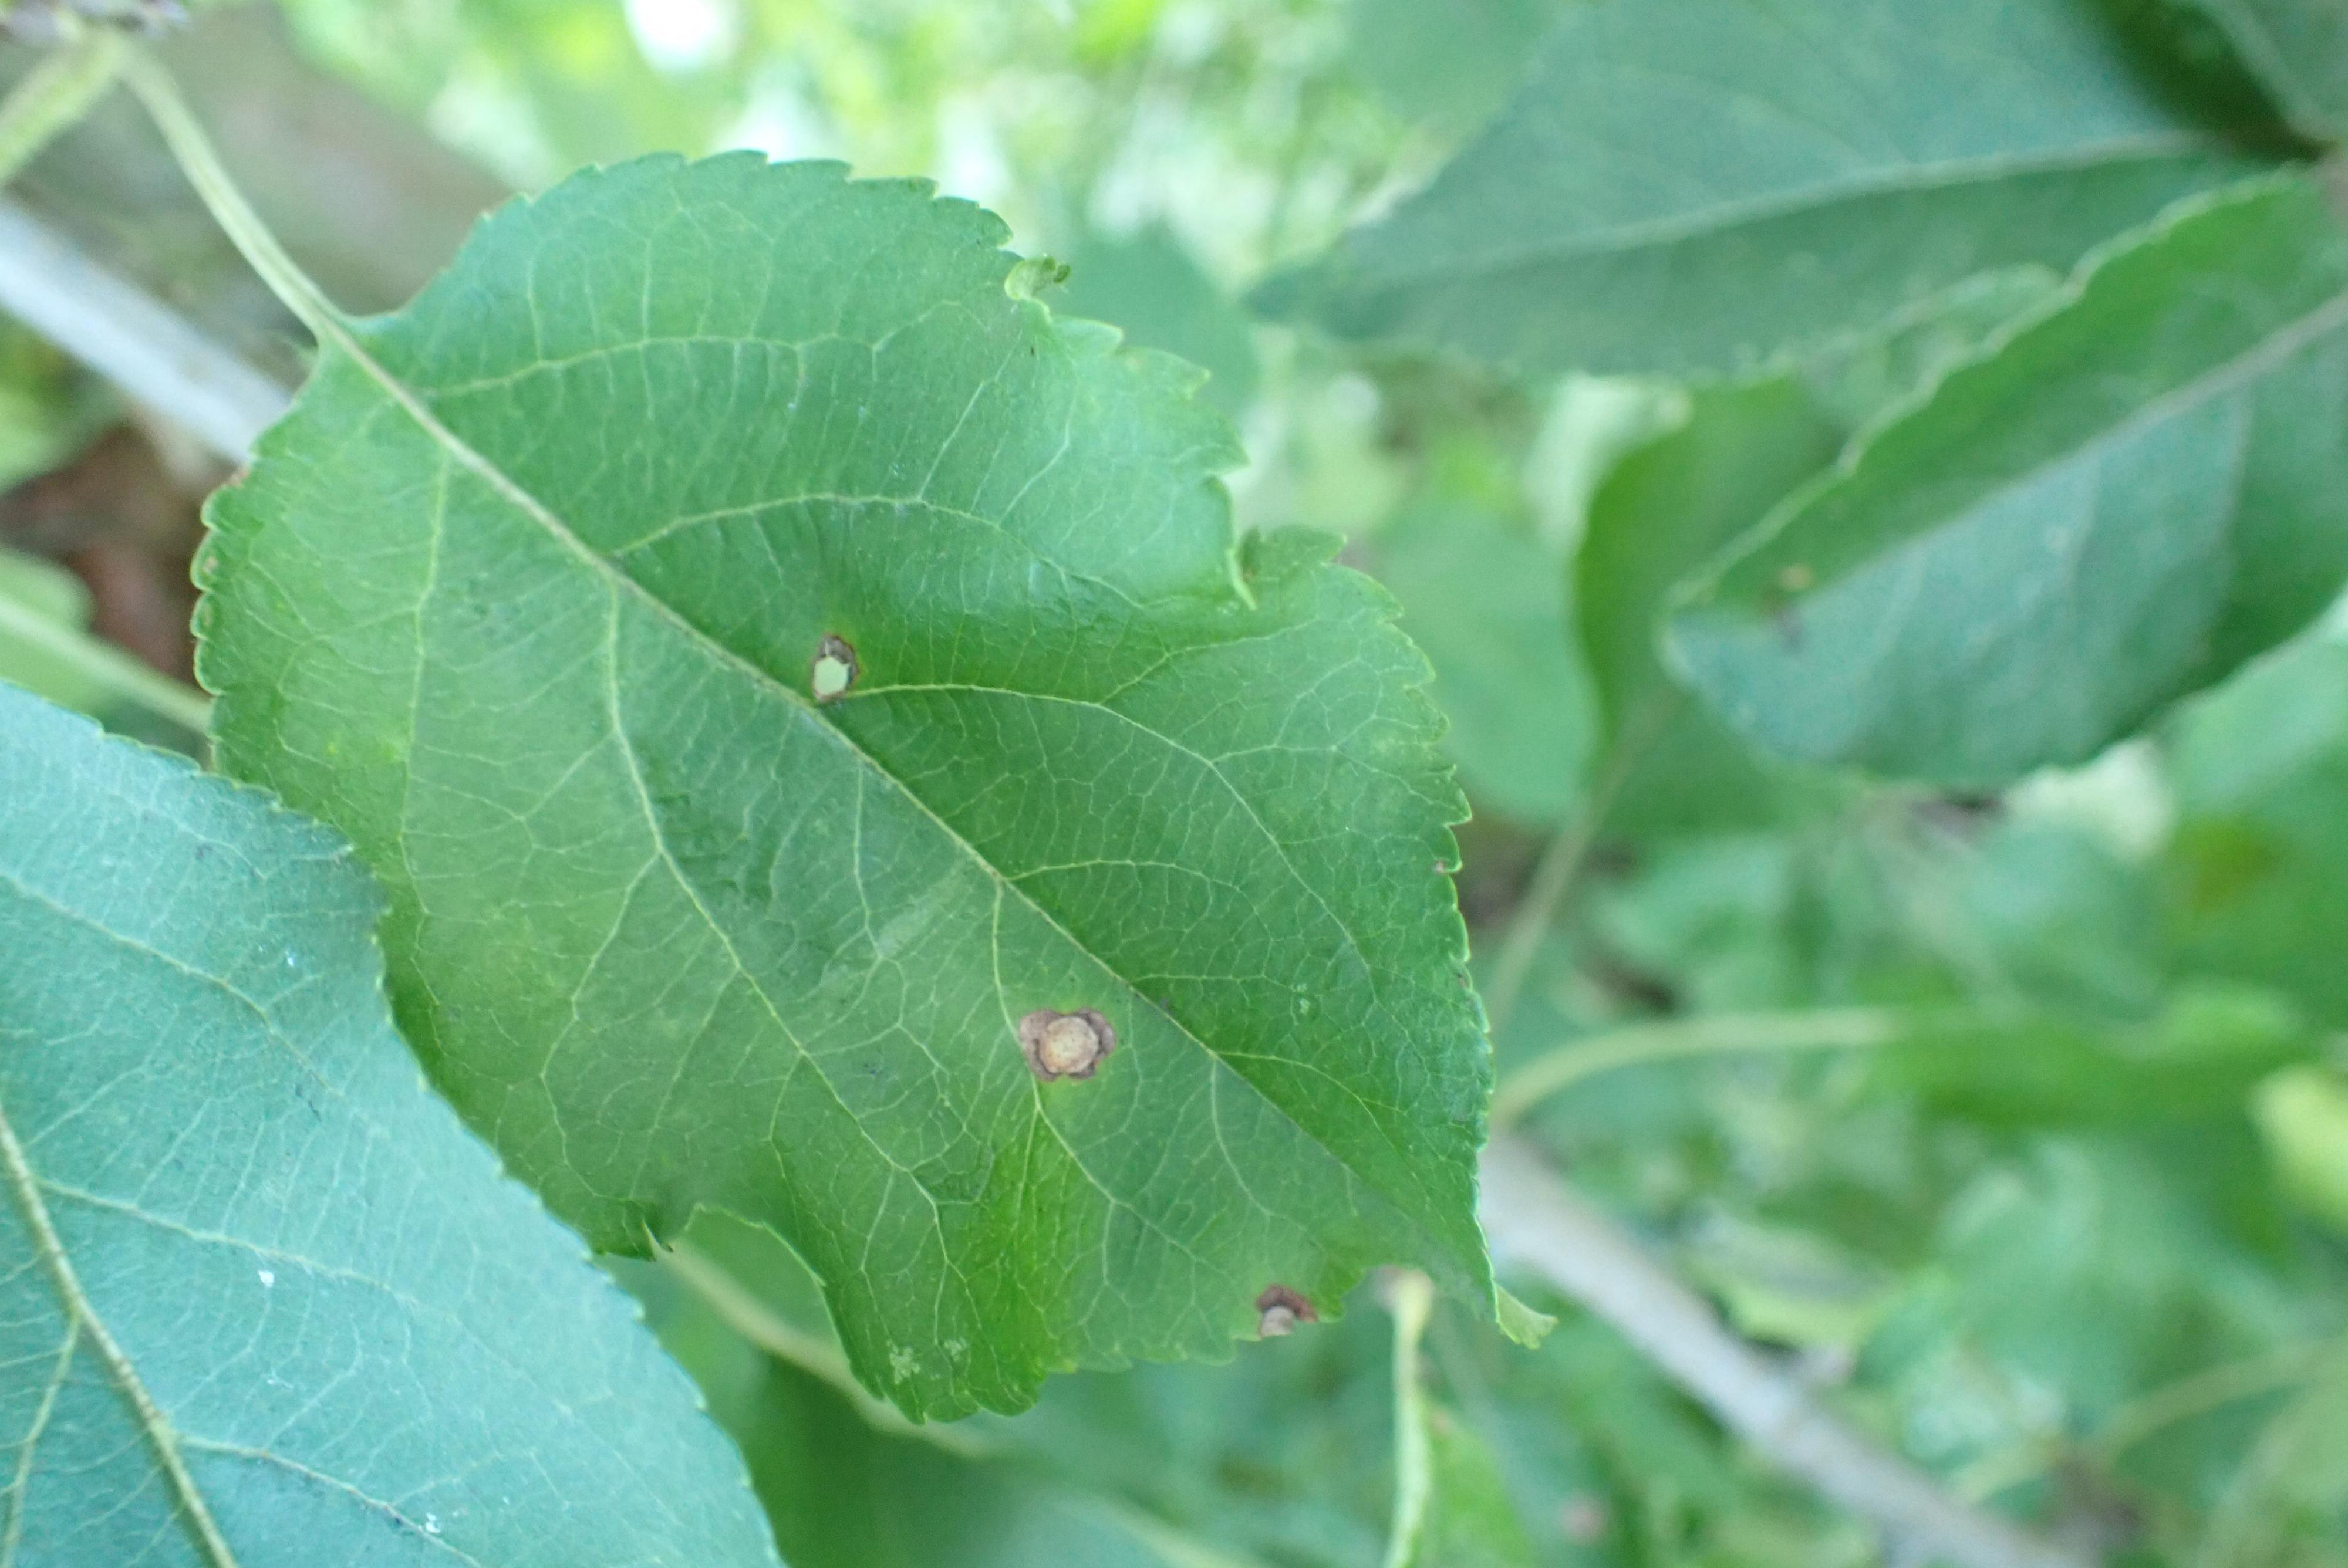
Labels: frog_eye_leaf_spot